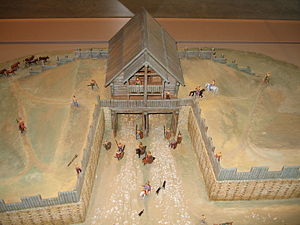
Bymur / Historie / Keltiske oppida i Mellemeuropa
En rekonstrueret model af et vagthus og port i forsvarsmuren for et oppidum i Tyskland.
En bymur er en befæstning for at beskytte en by eller anden tættere bosættelse imod en mulig angriber. I oldtiden og frem til tidlig moderne tid har de været benyttet til at omgive og forsvare bebyggelser af uens størrelse. Ud over deres forsvar, havde mange mure også en vigtig symbolsk betydning — de repræsenterede også status og uafhængighed for de samfund, som de omga.